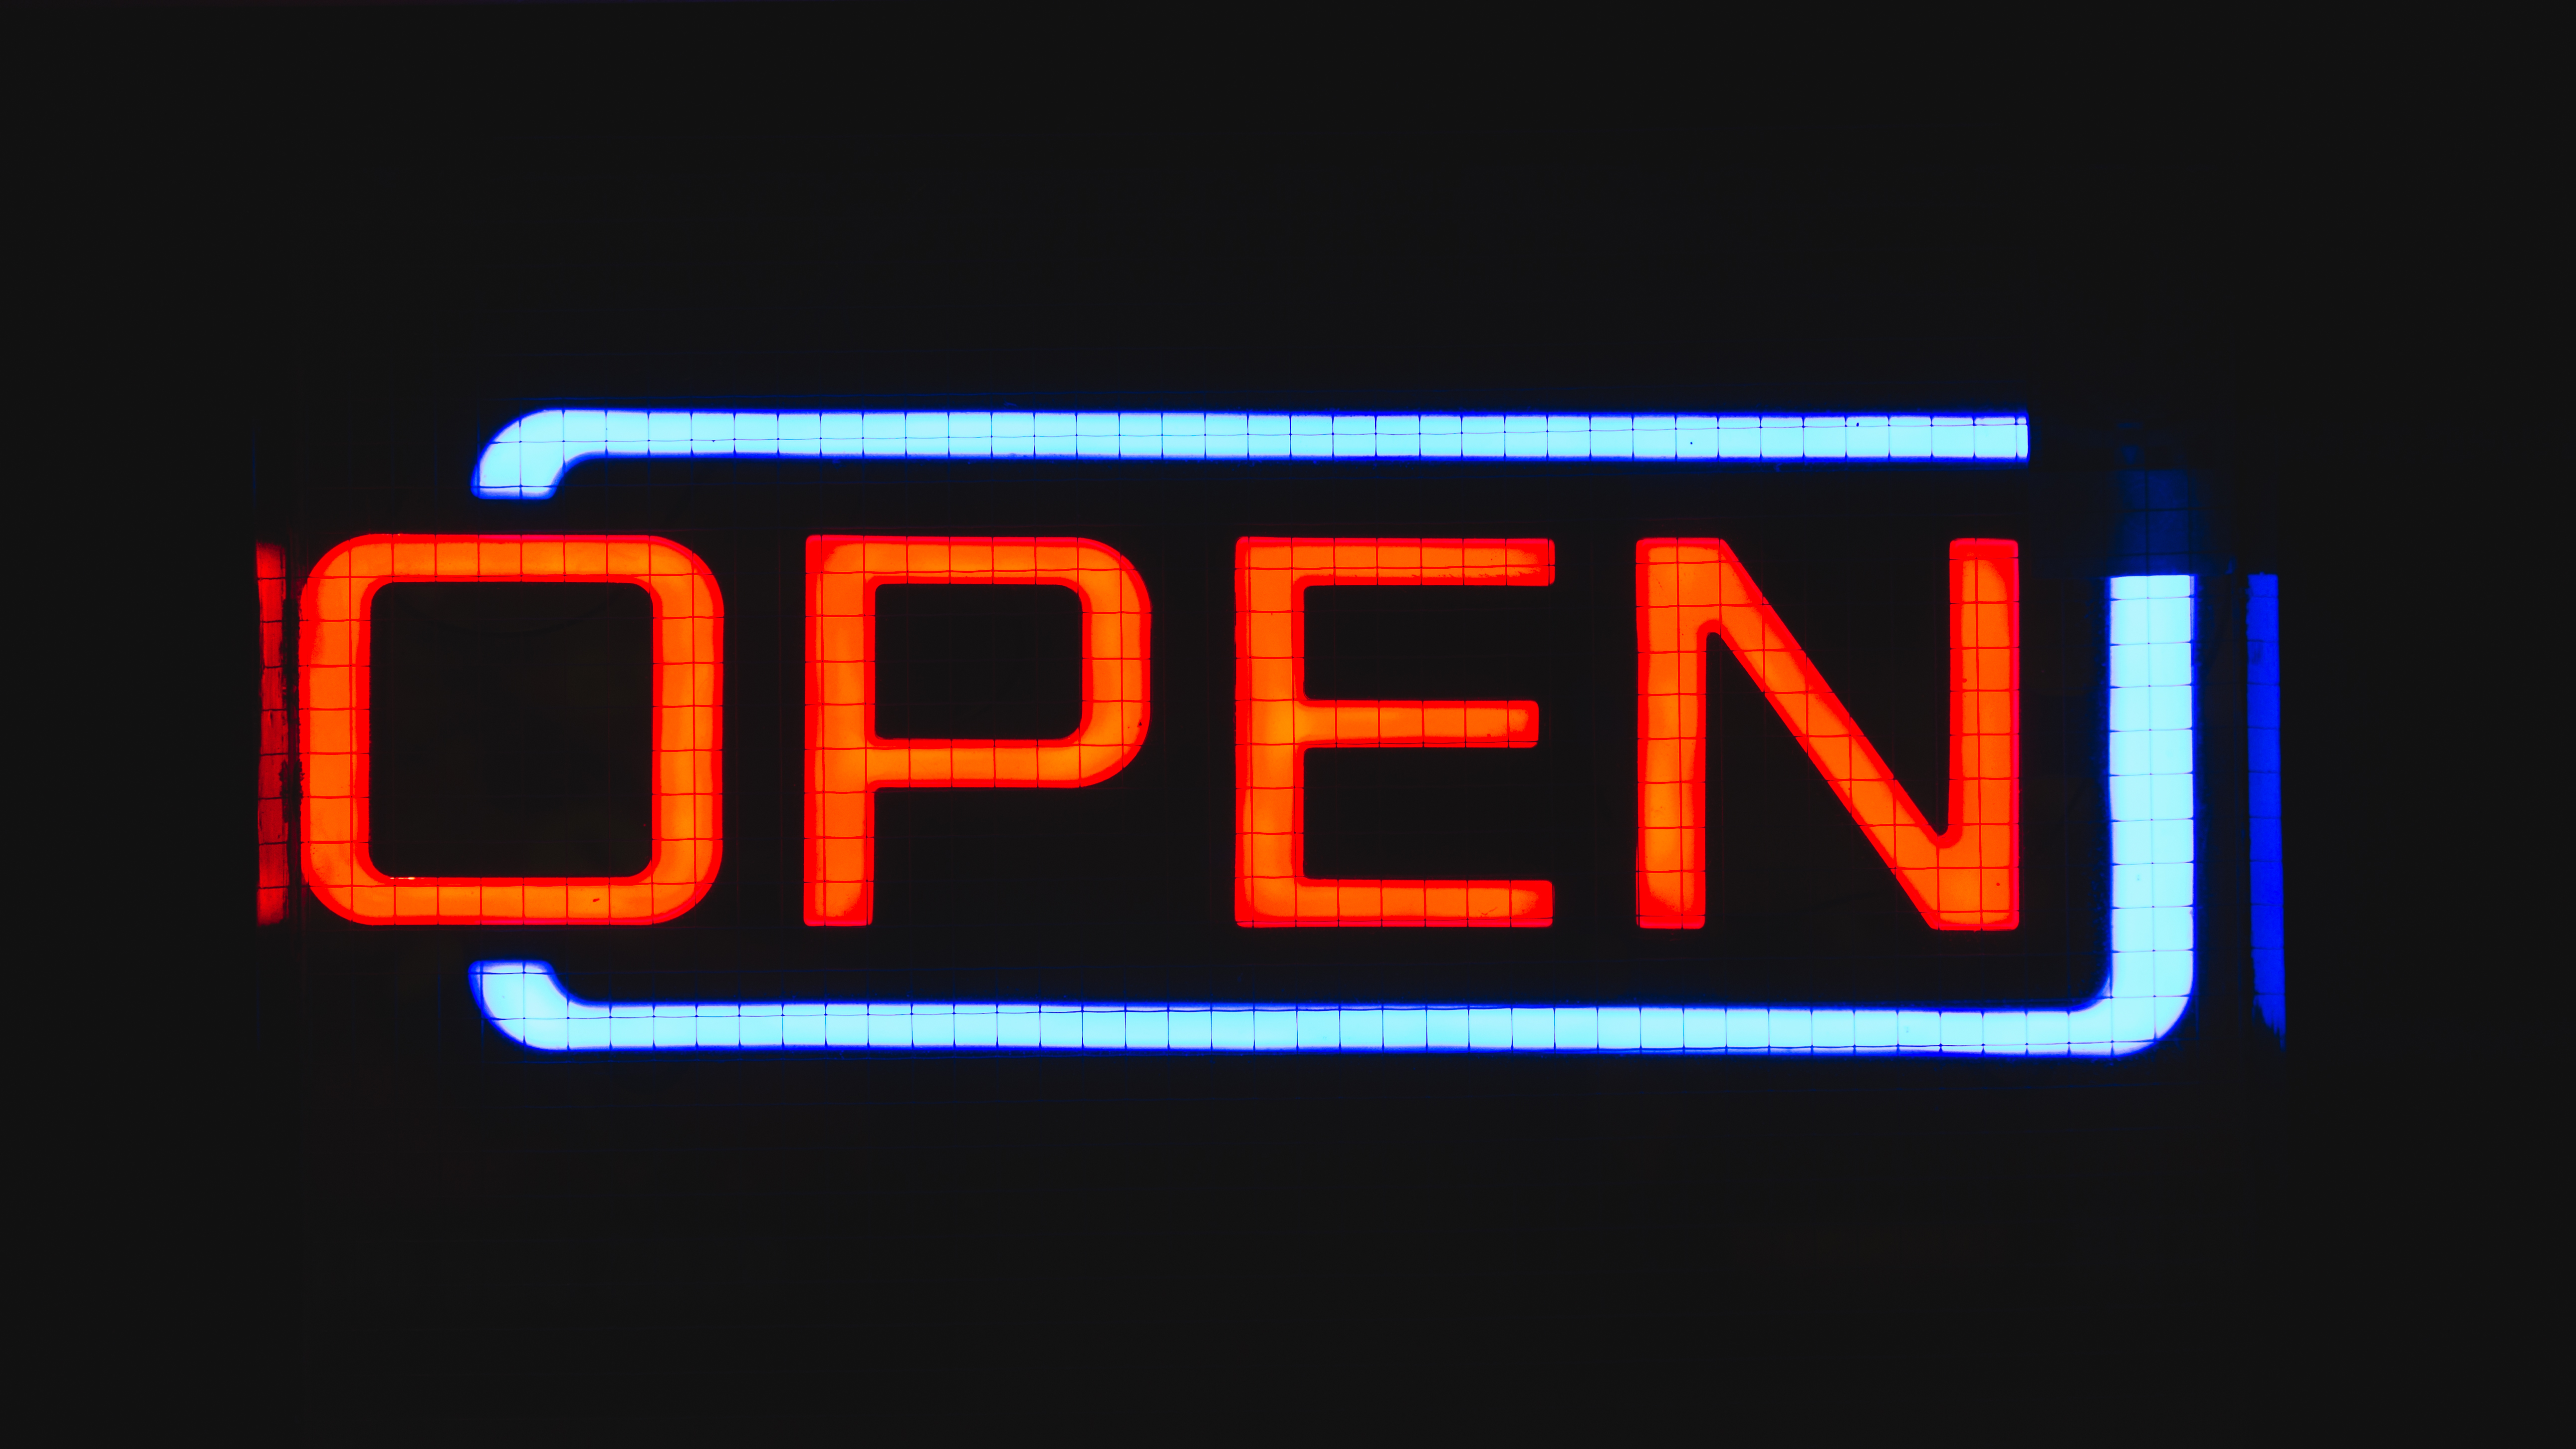
open, light, number, sign, signage, neon, neon sign, brand, font, text, scoreboard, automotive exterior, display device, vehicle registration plate, electronic signage